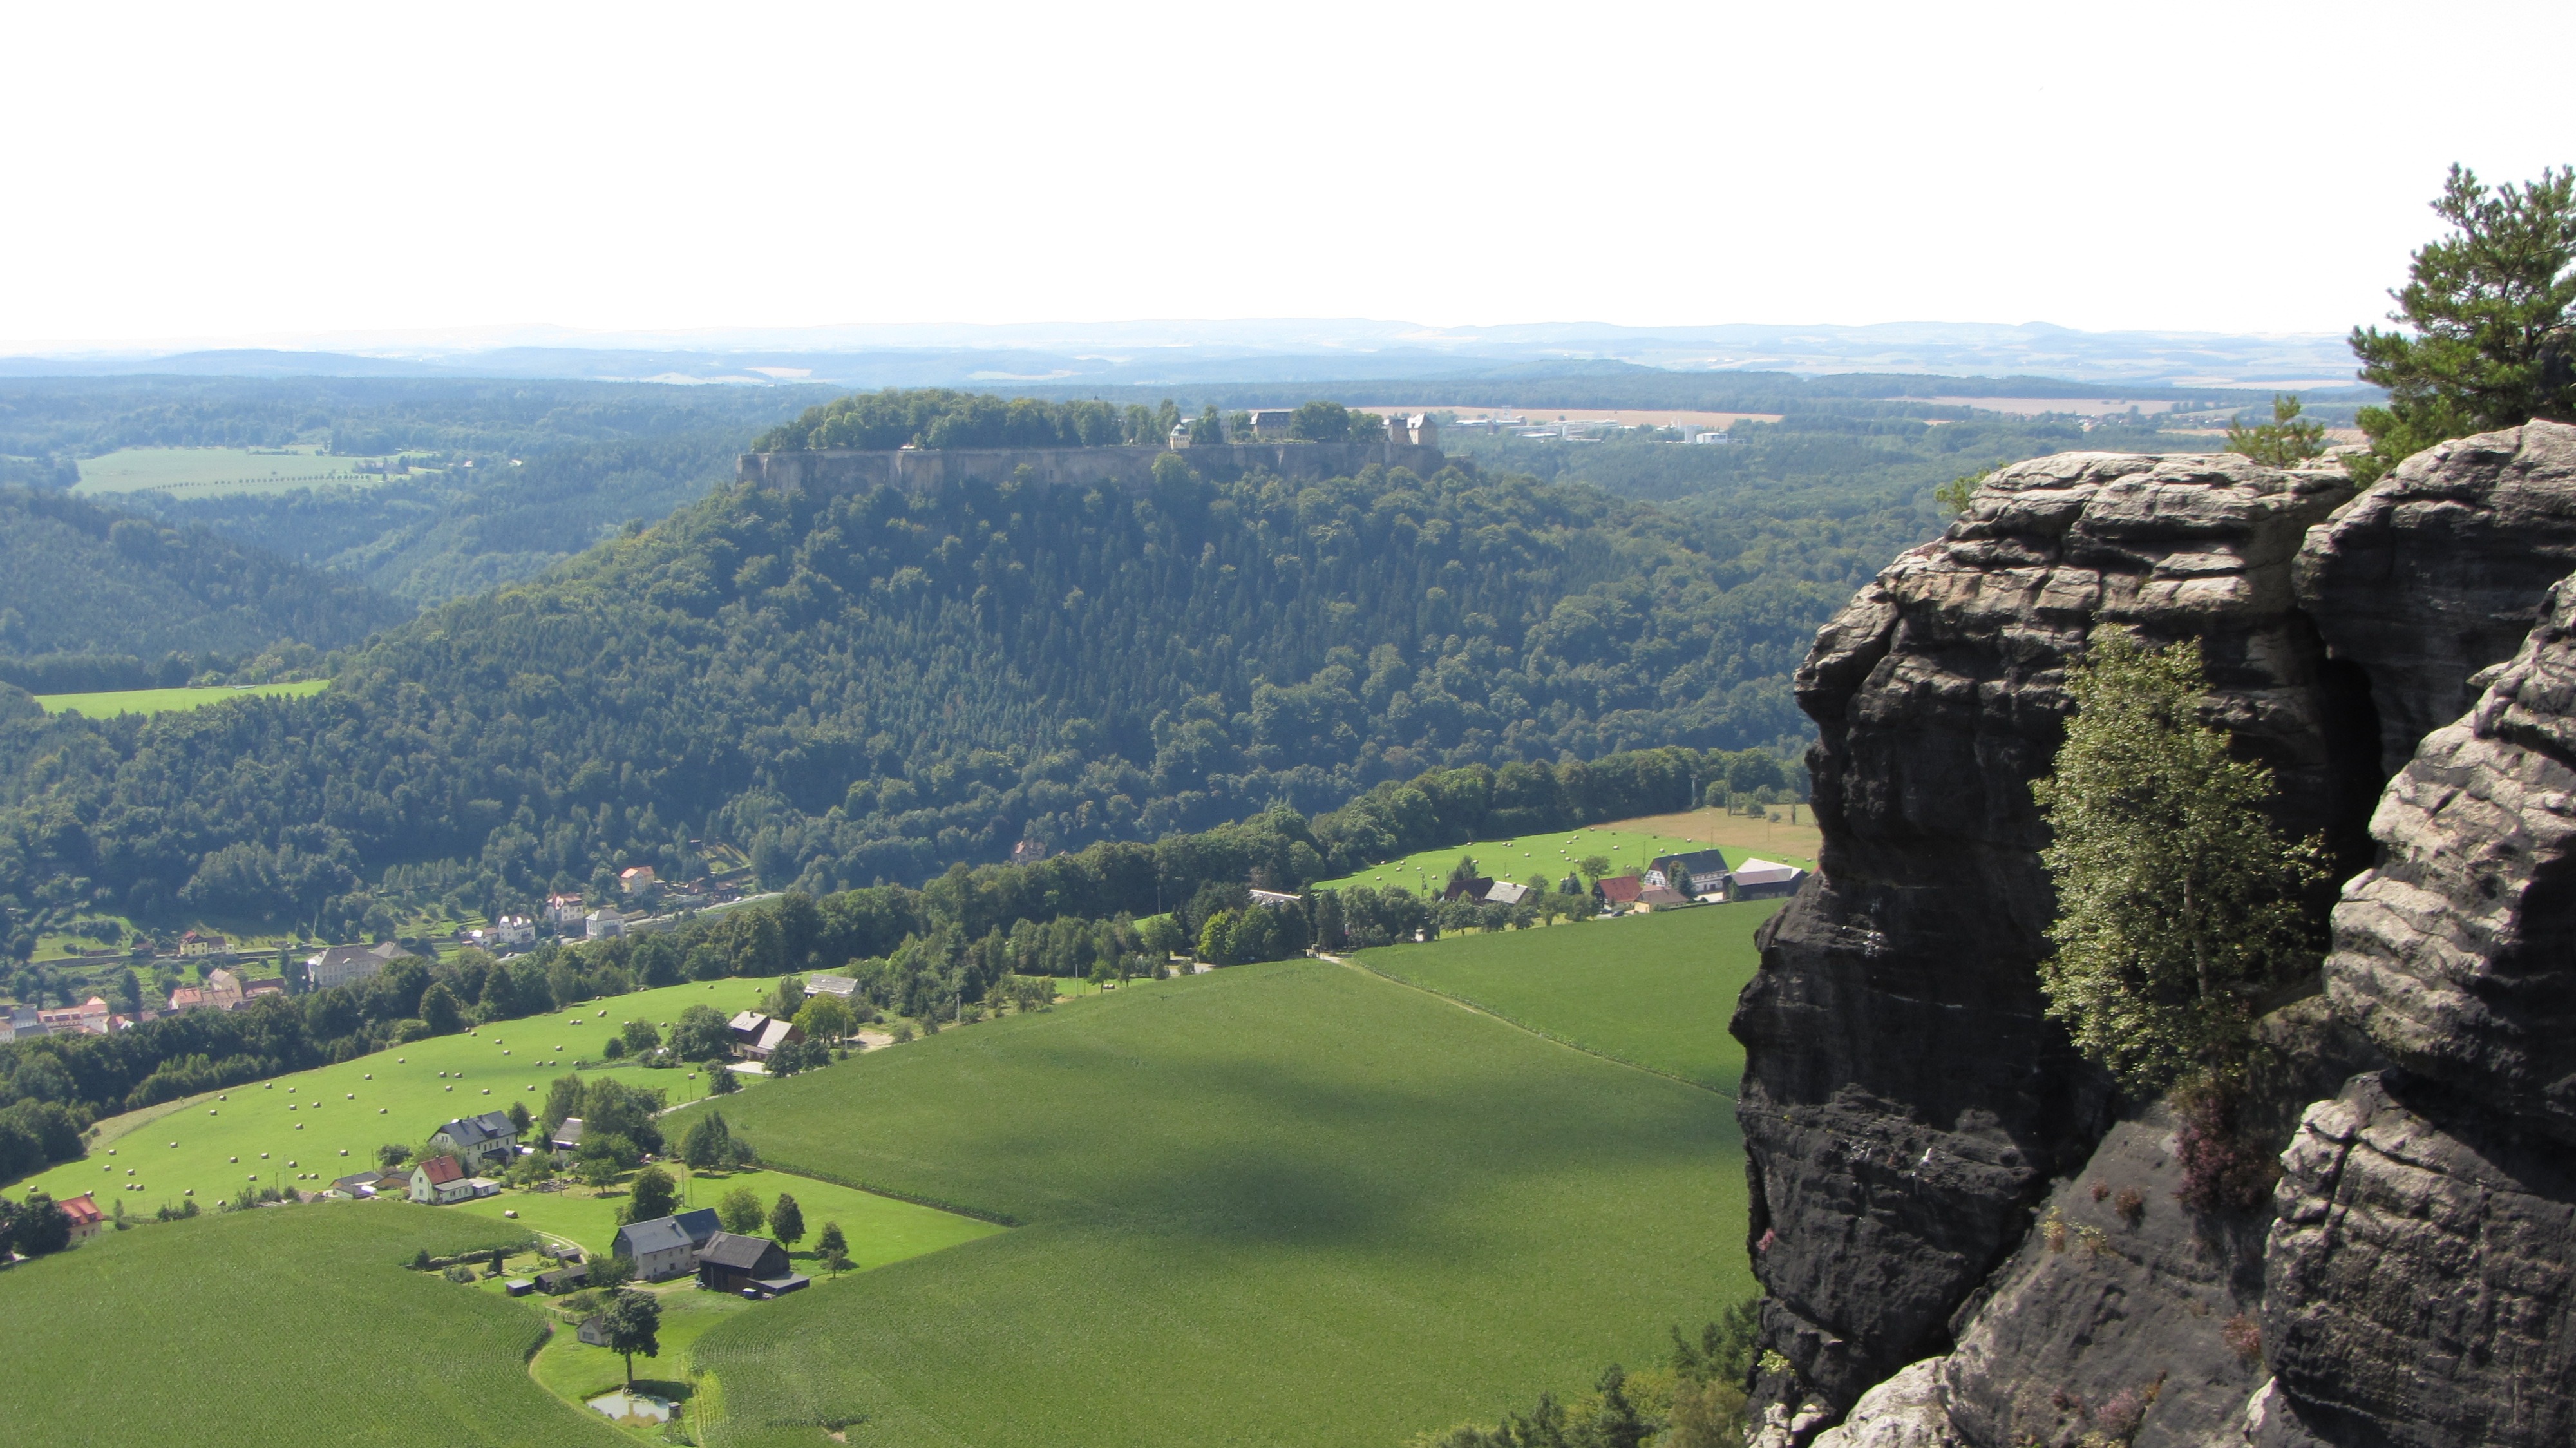
landscape, nature, mountain, hill, mountain range, cliff, terrain, ridge, plateau, ecosystem, saxon switzerland, lily stone, sandstone mountain, panoramic view from the lilienstein, look to the k nigstein fortress